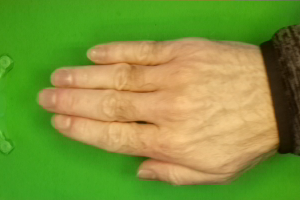
Label: paper